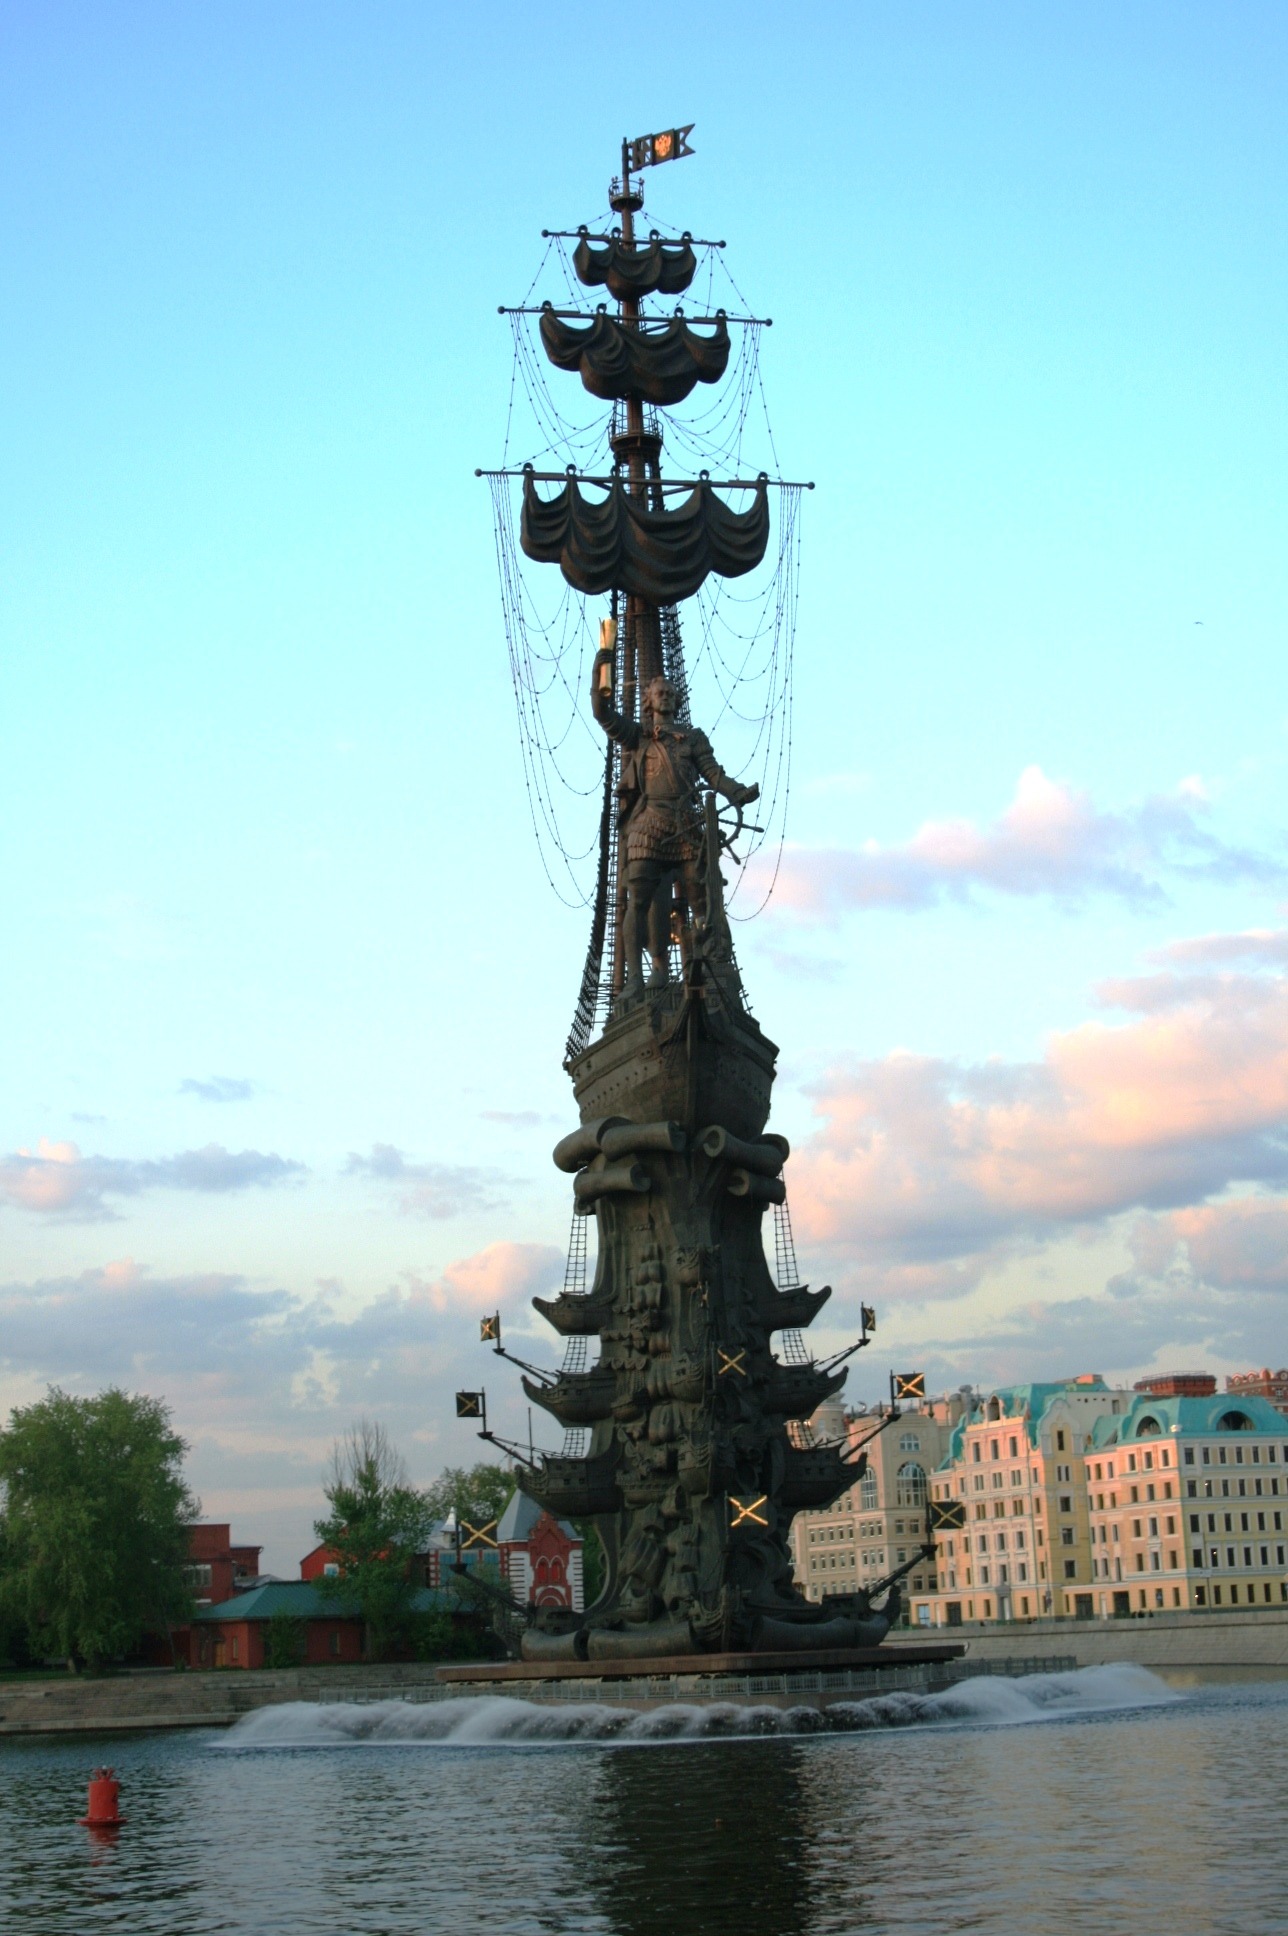
sky, skyscraper, river, monument, cityscape, statue, reflection, vehicle, tower, landmark, stainless steel, copper, spire, tall, bronze, navy, sailor, sail ship, seafairing